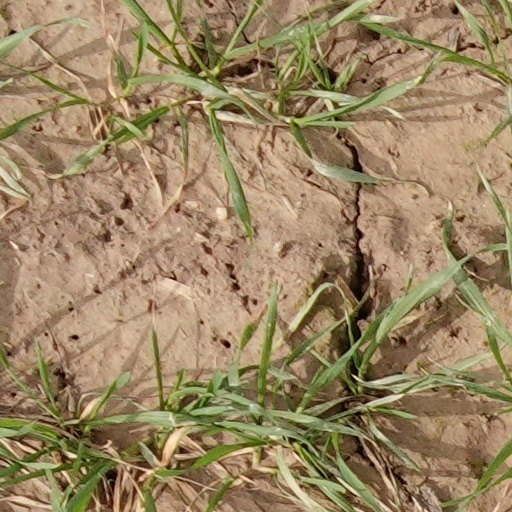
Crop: wheat